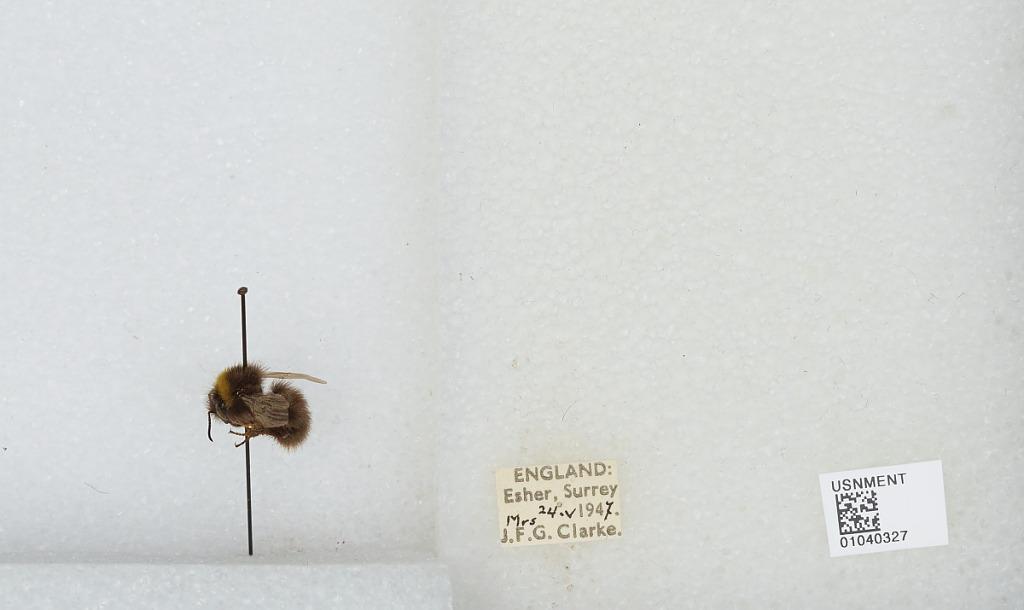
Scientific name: Bombus (Pyrobombus) pratorum (Linnaeus)
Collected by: J. Clarke
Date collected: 1947-5-24
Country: United Kingdom
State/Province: England
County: Surrey
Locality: Esher
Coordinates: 51.3691, -0.365